Karl Hood

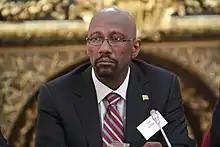

Ignatius Joachim Karl Hood, known as Karl Hood, is a politician from the island nation of Grenada. He served as an MP, Minister of Labour, Social Security and Ecclesiastical Affairs (2008-2010) and as Minister of Foreign Affairs (2010-2012) in a government led by former prime minister Tillman Thomas. He resigned as Minister of Foreign Affairs on 18 May 2012 after he abstained from a no-confidence vote against the government two days earlier. He currently serves as Grenada's High Commissioner to the United Kingdom.